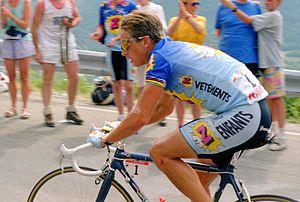
Le 78ᵉ Tour de France se tient du 6 juillet au 28 juillet 1991 sur 22 étapes pour 3 914 km.
Gregory James LeMond, dit Greg LeMond, né le 26 juin 1961 à Lakewood, en Californie, est un coureur cycliste américain. Il devient professionnel en 1981 et arrête sa carrière en 1994 à la suite d'une myopathie mitochondriale. Il a remporté à trois reprises le Tour de France en 1986, 1989 et 1990 et deux fois le titre mondial sur route en 1983 et 1989. Il est ainsi le premier Américain, le seul à ce jour, et le premier non-européen à remporter le Tour de France.